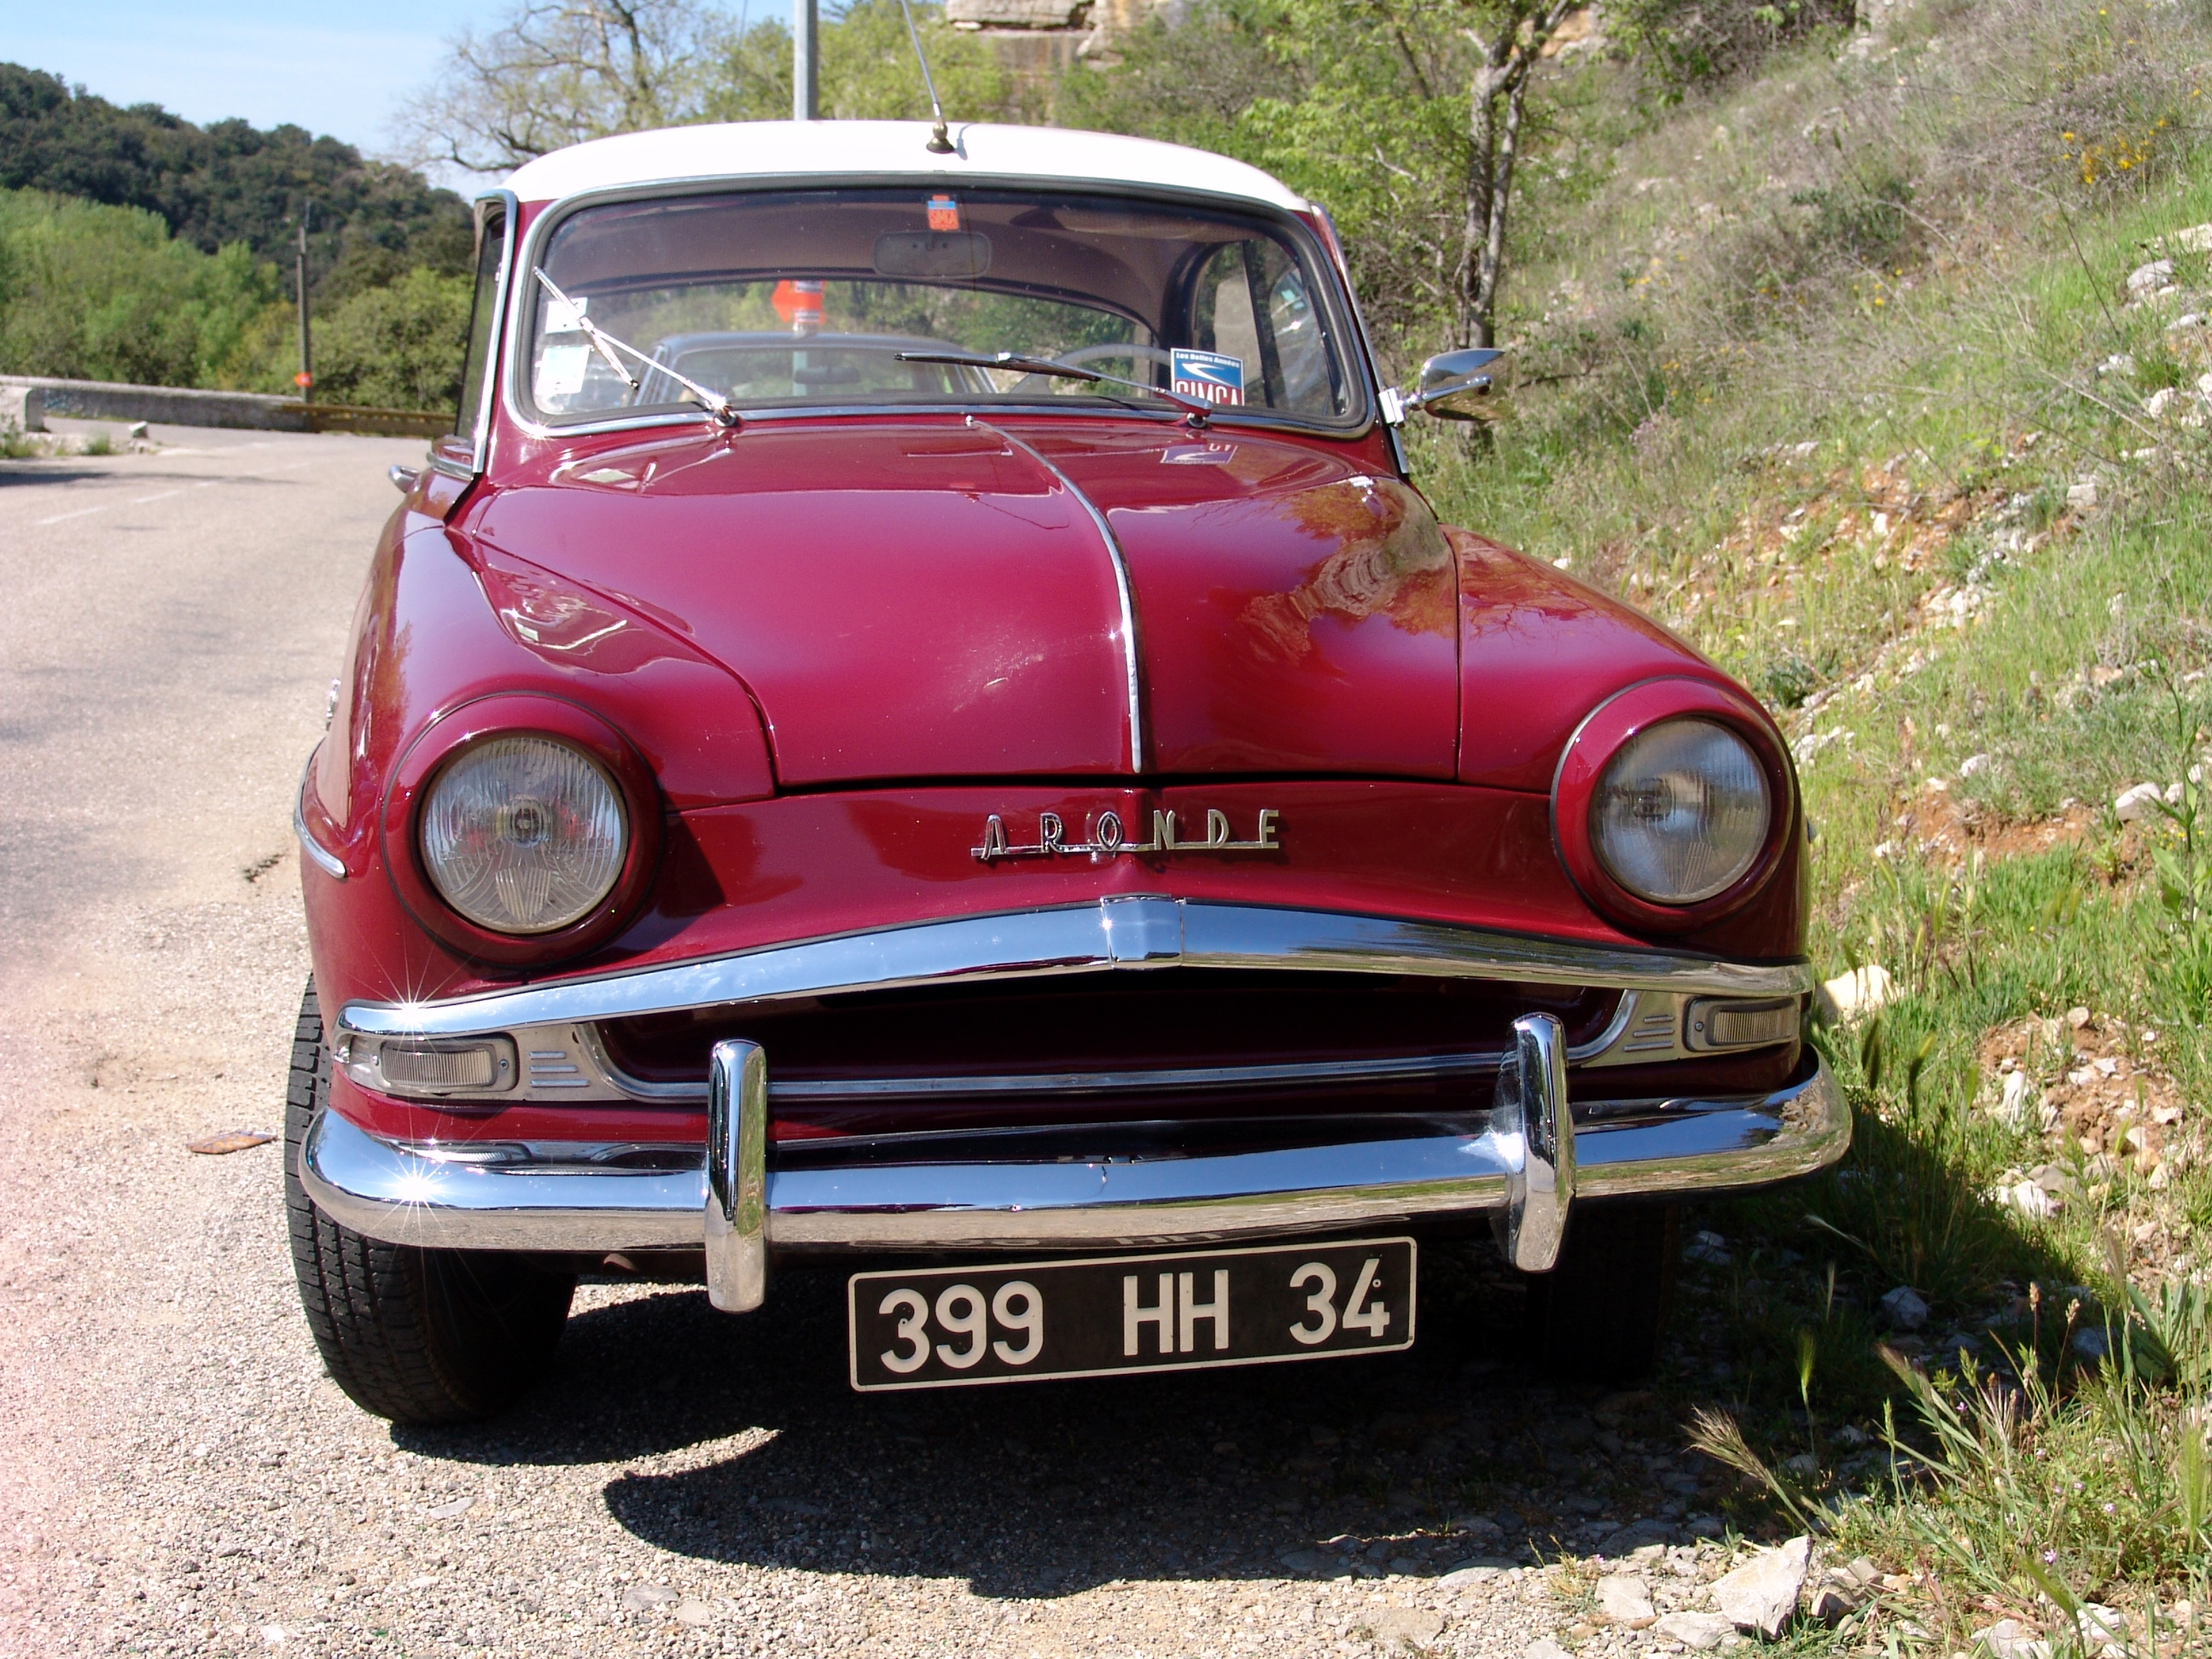
car, france, europe, vehicle, route, classic car, motor vehicle, vintage car, sedan, hrault, tourisme, languedoc, associations, vieillesvoitures, voituresdecollection, trapadelles, simca, aronde, sorties, annes1950, annes1960, antique car, land vehicle, automobile make, automotive exterior, compact car, mid size car